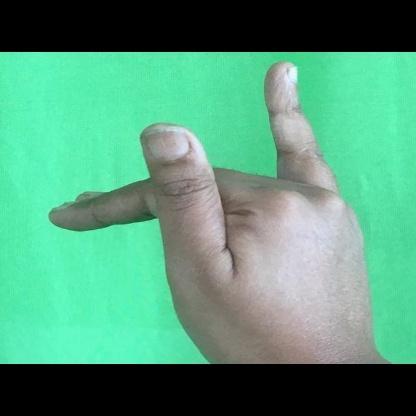
Mudra: Mrigasirsha